Lake City Historic Commercial District

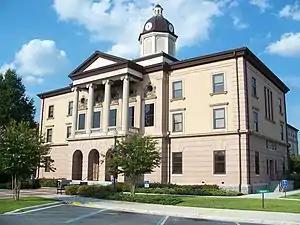
Columbia County Courthouse, in the district

The Lake City Historic Commercial District is a U.S. historic district (designated as such on June 6, 1994) located in Lake City, Florida. The district is bounded by Railroad, North Hernando, Duval and North Columbia Streets. It contains 47 historic buildings and 1 structure.